Adult animation in the United States

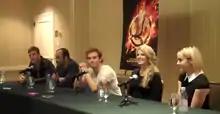
A small press conference for "The Hunger Games: Catching Fire" in November 2013, attended by fans, along with those on the panel (Alan Ritchson, Jeffrey Wright, Sam Claflin, Stephanie Leigh Schlund, and Jena Malone); "The Hunger Games" was cited as an example of YA fiction by Kipo's creator, Rad Sechrist

In 2020, young adult animation came to the forefront once more. HBO Max was said to have a lot of material "oriented towards young adults" in contrast with Disney+. At the same time, some reviewers described "The Dragon Prince" as a young adult animation and the NATAS gave out various Emmys for young adult programs, like "Tangled", differentiating them from children's animation and preschool animation. 2020 was the first year that NATAS gave a Daytime Emmy for young adult programs, which includes shows "targeting a tween and teen audience." Fans of Disney Channel's shows like "Amphibia" and "The Owl House" create a huge fandom due to the creators, Matt Braly and Dana Terrence stated those shows, "Targeted to young adults". On October 22, Radford "Rad" Sechrist, the series creator of "Kipo and the Age of Wonderbeasts" floated the idea of a streaming service creating "a dedicated YA animation division," stating that it would have shows like "Kipo", along with a "dedicated YA team to target that audience."